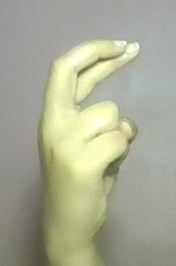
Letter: zay